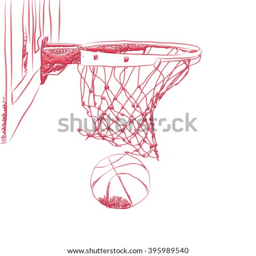
scoring the winning points at a basketball game in 3d sketch on isolated white background .